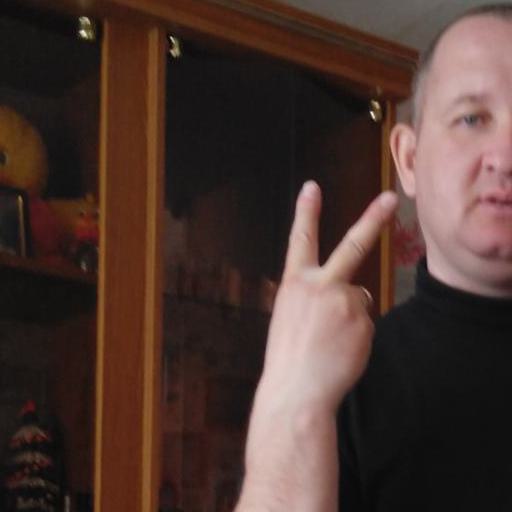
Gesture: peace_inverted